Sanjak of Biga

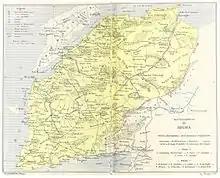
Map of the independent district (mutasarrifate) of Biga in 1894

The Sanjak of Biga was a second-level Ottoman province ("sanjak" or "liva"), roughly corresponding to the modern Çanakkale Province of Turkey.